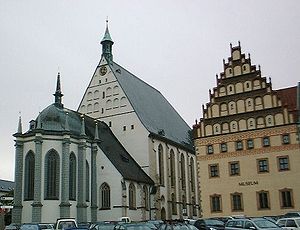
Freiberg (Sachsen) / Historie
Untermarkt med domkirken og museum
Freiberg er en by i delstaten Sachsen i Tyskland, omtrent midt mellem Dresden og Chemnitz. Freiberg er Tysklands ældste frie mineby. Byen kan takke de rige sølvlejer både for sin opkomst og sin velstand. Byen var i sin tid den mest folkerige og mest velstående i markgrevskabet Meissen. Eftersom Freiberg kom næsten uskadt gennem sidste krig, er meget af byens historie bevaret i nutidens gadebillede; over hundrede bygninger der er mere end 300 år gamle står fortsat.